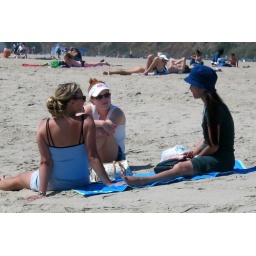
Two of our students, Michelle and Angie, share their faith with another girl on the beach in Santa Monica.